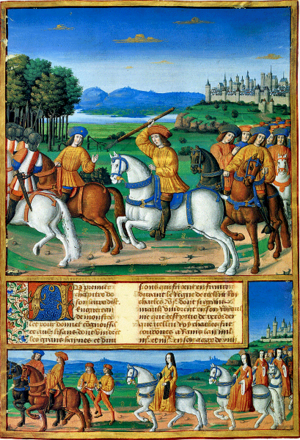
Le Maître de Spencer 6 désigne par convention un enlumineur actif à Bourges entre 1490 et 1510. Il doit son nom à un livre d'heures conservé dans la collection Spencer de la New York Public Library.
Isabeau de Bavière, aussi connue sous le nom d'Isabelle de Bavière ou d'Isabeau de Wittelsbach-Ingolstadt, née vers 1370 à Munich, dans le duché de Bavière-Landshut, et morte le 24 septembre 1435 à Paris, dans le royaume de France, est reine de France du 17 juillet 1385 au 21 octobre 1422 en tant qu'épouse de Charles VI. Issue de la puissante maison de Wittelsbach-Ingolstadt, elle est la fille aînée du duc Étienne III de Bavière et de son épouse Taddea Visconti, originaire d'une éminente famille noble qui règne sur la ville italienne de Milan. À environ quinze ans, Isabeau de Bavière est envoyée en France pour y épouser le roi Charles VI, avec lequel elle convole quelques jours après leur première rencontre.
La crise de démence de Charles VI en la forêt du Mans est, le 5 août 1392, la première manifestation de folie du roi de France Charles VI, en lisière de la forêt du Mans.